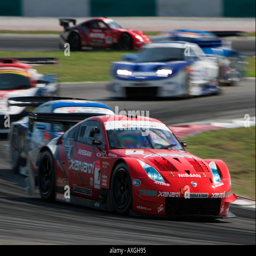
racing cars corner during the race